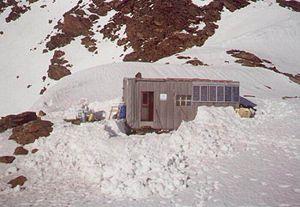
Vue du refuge
Le refuge Durier est un refuge situé à la frontière entre le département français de la Haute-Savoie en région Auvergne-Rhône-Alpes et la Vallée d'Aoste en Italie. Il appartient au Club alpin français. Ce refuge est équipé du gaz, de couvertures et du nécessaire de cuisine mais n'est pas chauffé. Le refuge donne accès à un certain nombre de courses : traversée notamment des dômes de Miage, de l'aiguille de Bionnassay et du mont Blanc.